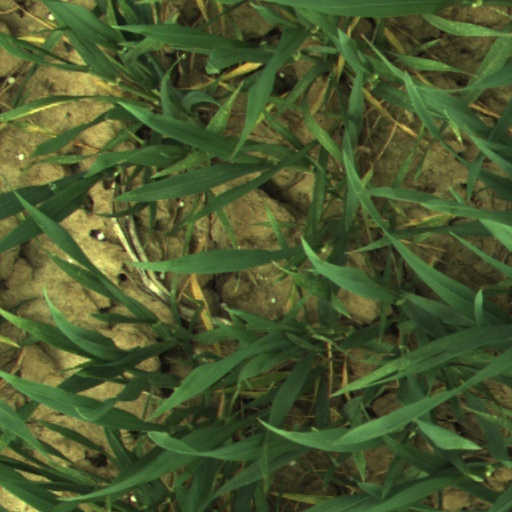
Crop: wheat